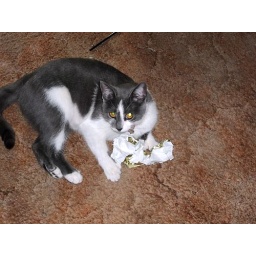
I gave her a piece of shiny paper and she went feral in the hallway.